Mariä Heimsuchung, Munich

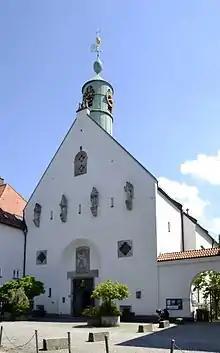
Mariä Heimsuchung

Mariä Heimsuchung (Church of the Visitation of the Blessed Virgin Mary) is a Catholic parish church in Munich, Germany. It was built from 1933 to 1934 in neo-Romanesque style by Oswald Bieber and government architect William Hollweck. The new building was necessary due to the strong growth of the mother parish of St. Rupert.